1944 Bombay explosion

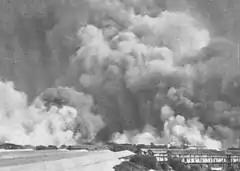
Smoke billowing out of the harbour

The Bombay explosion (or Bombay docks explosion) occurred on 14 April 1944, in the Victoria Dock of Bombay, British India (now Mumbai, India) when the British freighter SS "Fort Stikine" caught fire and was destroyed in two giant blasts, scattering debris, sinking surrounding ships and setting fire to the area, killing around 800 to 1,300 people. Some 80,000 people were made homeless and 71 firemen lost their lives in the aftermath. The ship was carrying a mixed cargo of cotton bales, timber, oil, gold, and ammunition including around 1,400 tons of explosives with an additional 240 tons of torpedoes and weapons.